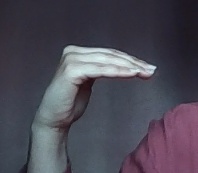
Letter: haa